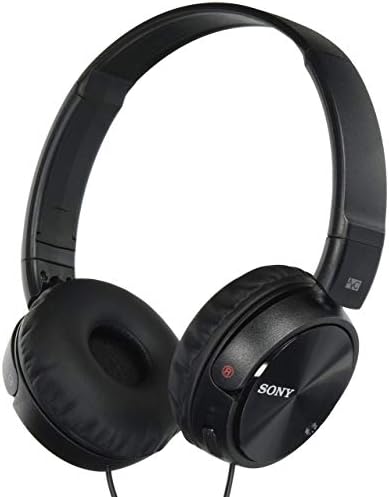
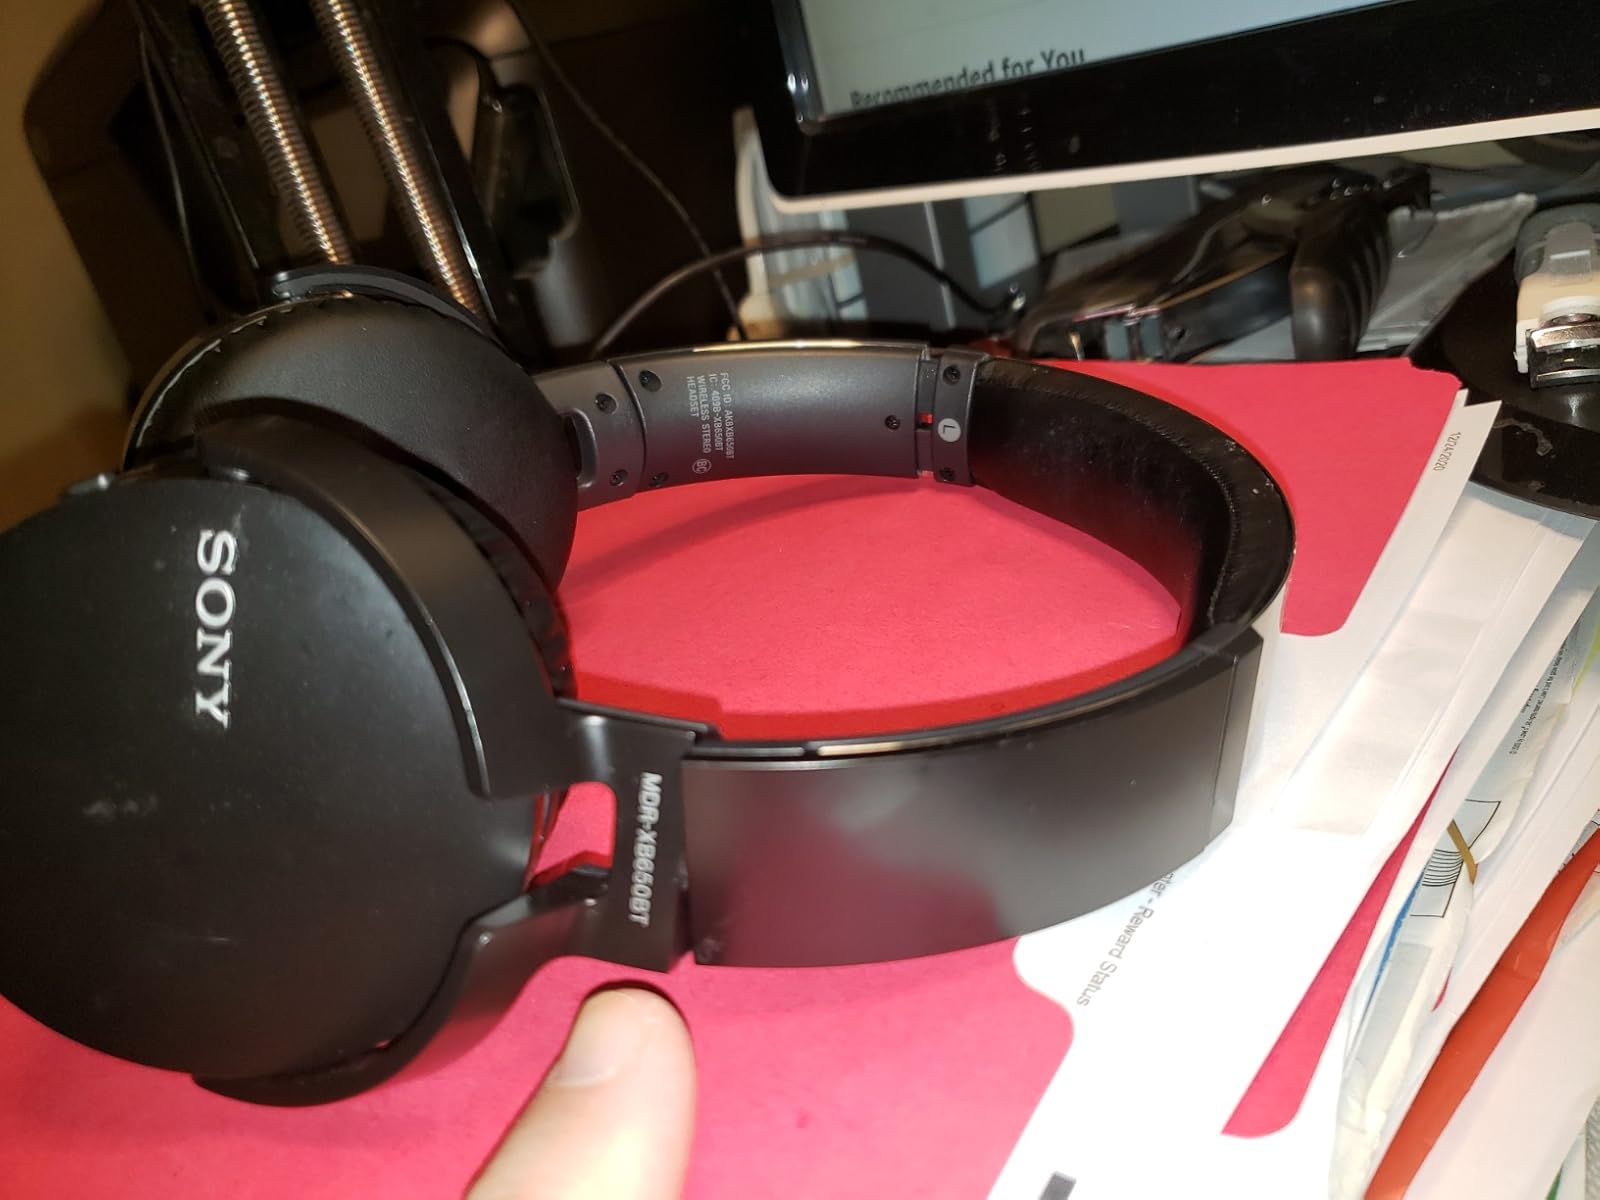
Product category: headphones
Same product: no